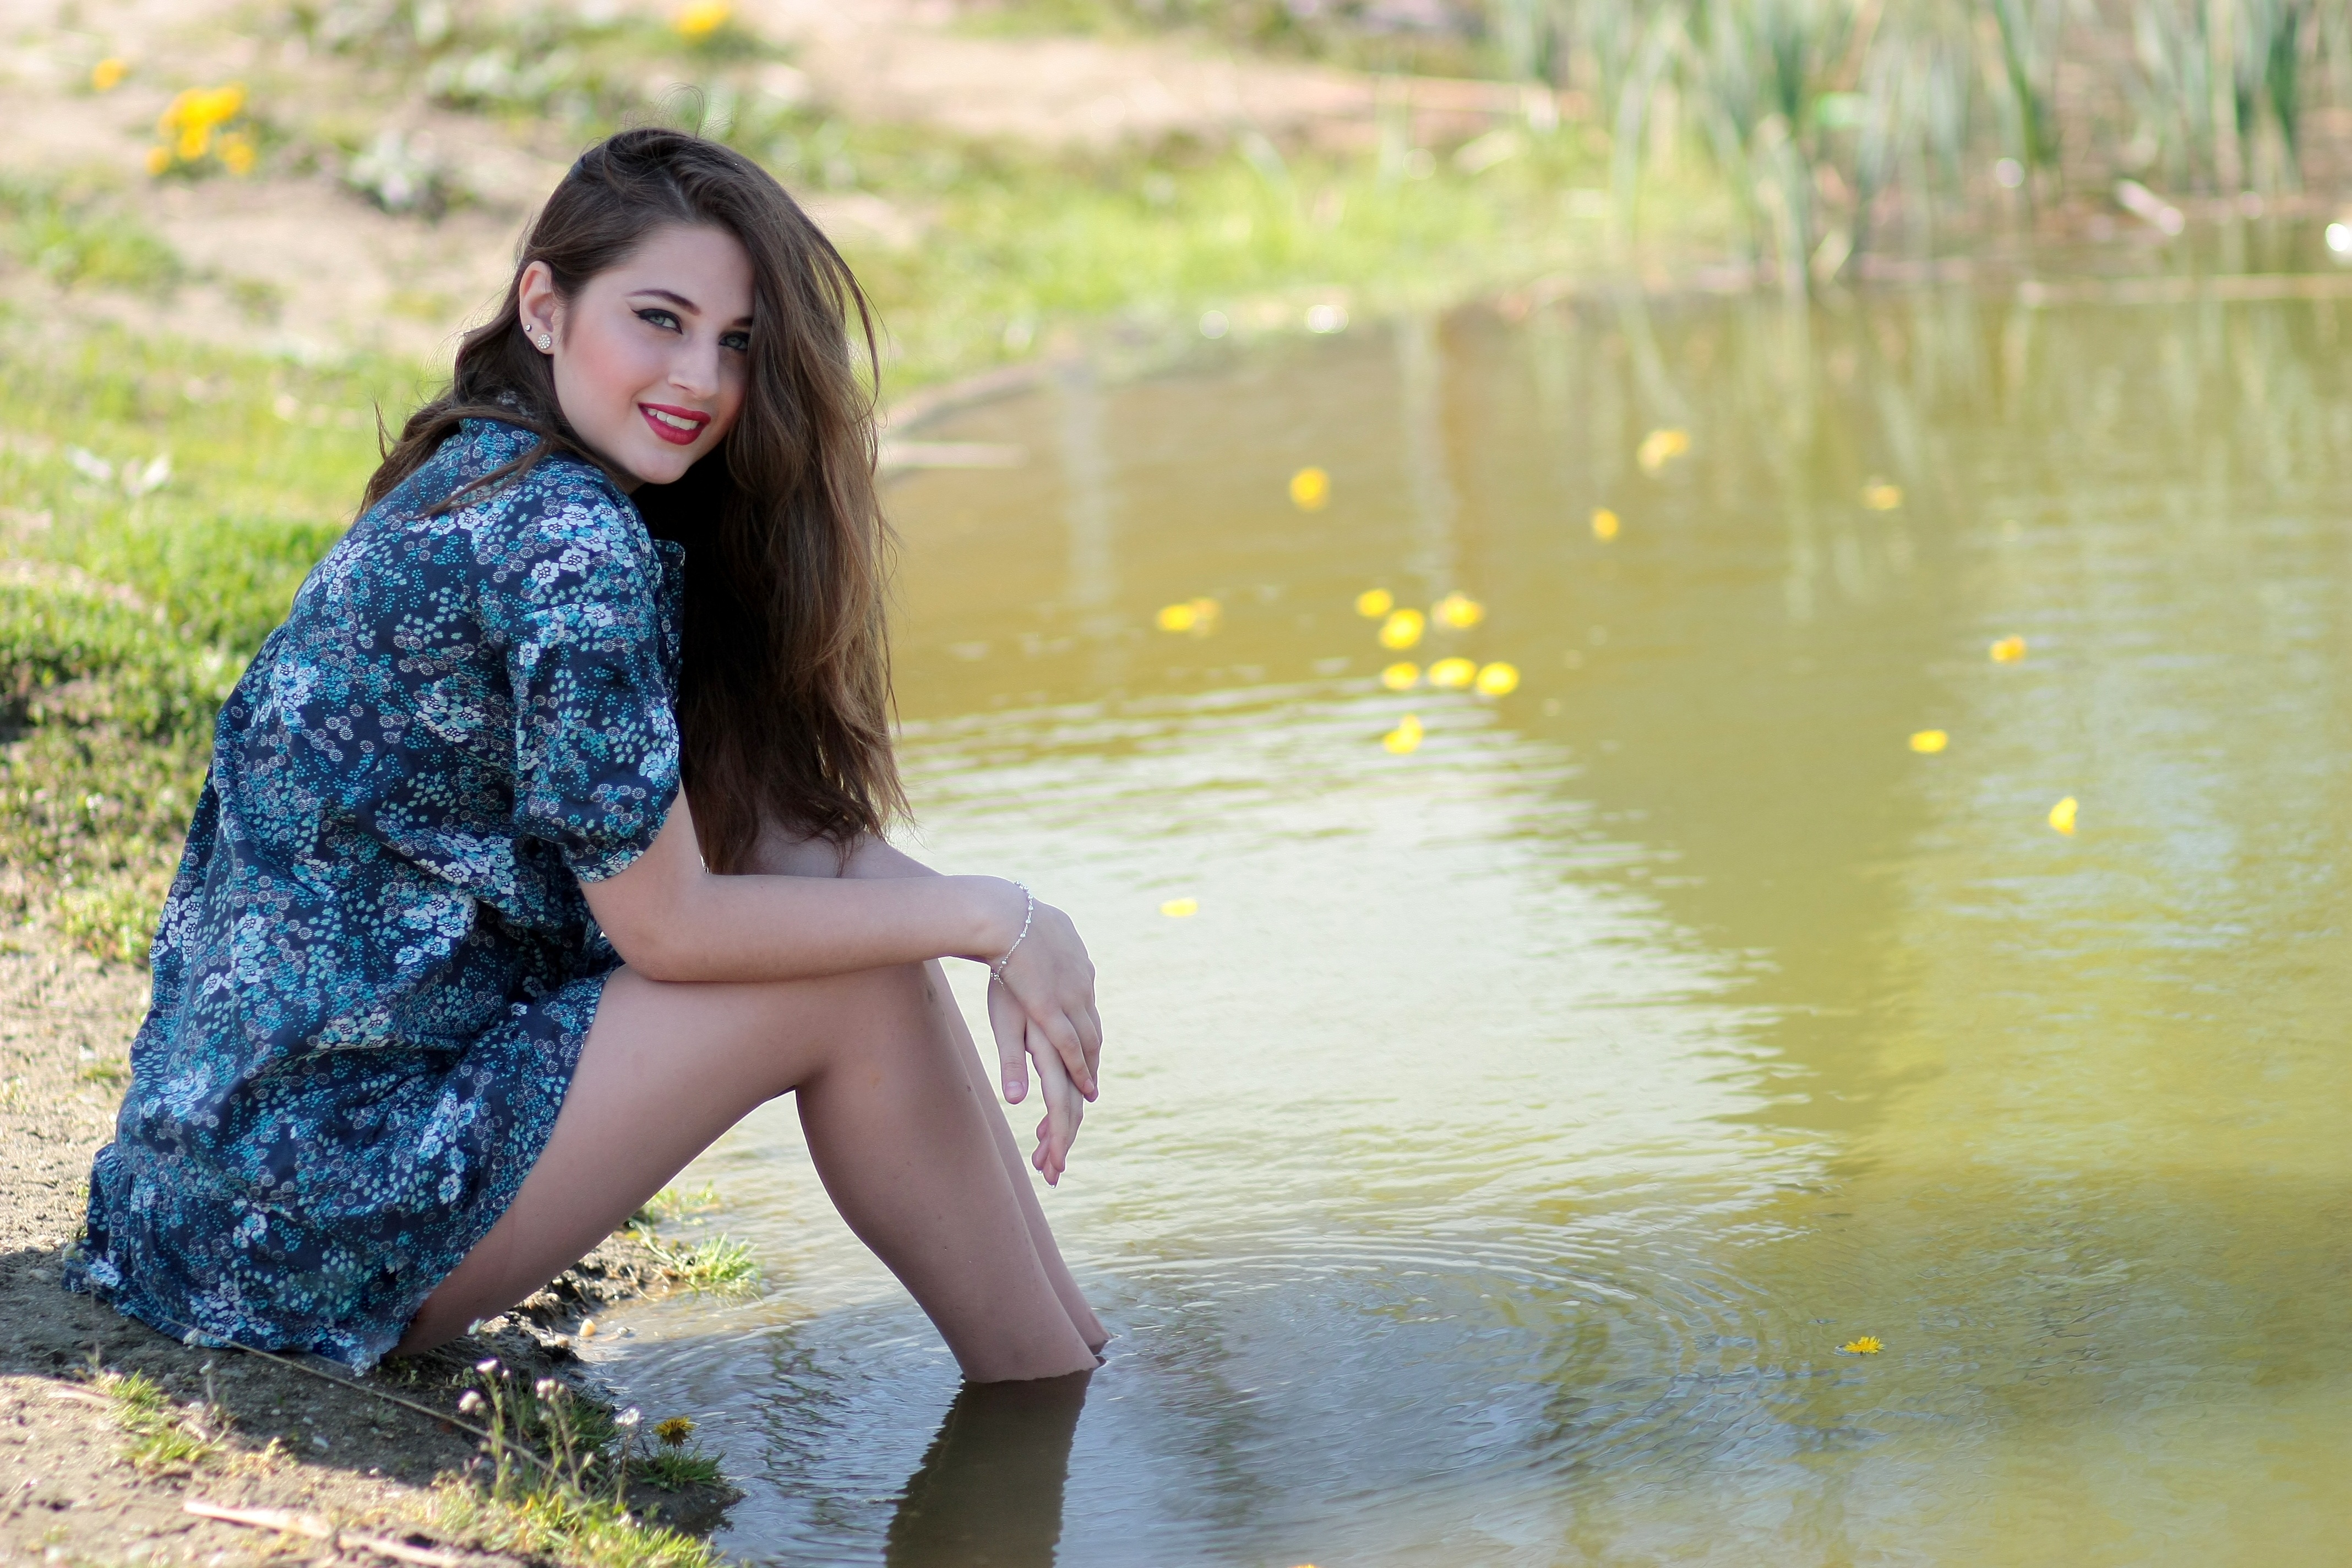
water, nature, person, girl, woman, photography, sunlight, lake, portrait, model, spring, green, autumn, fashion, season, flowers, dress, photograph, beauty, photo shoot, portrait photography, human positions